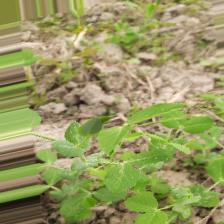
Label: Powdery Mildew